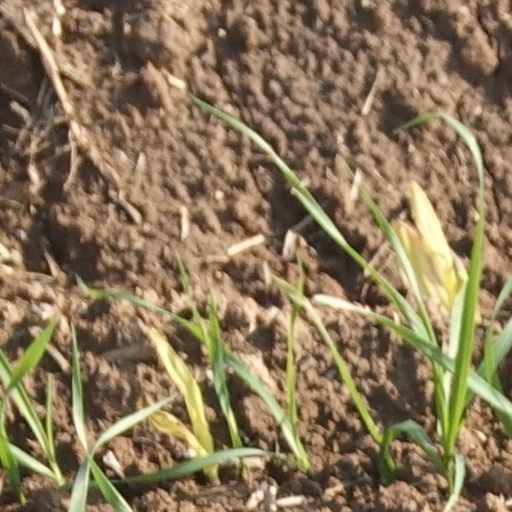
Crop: wheat